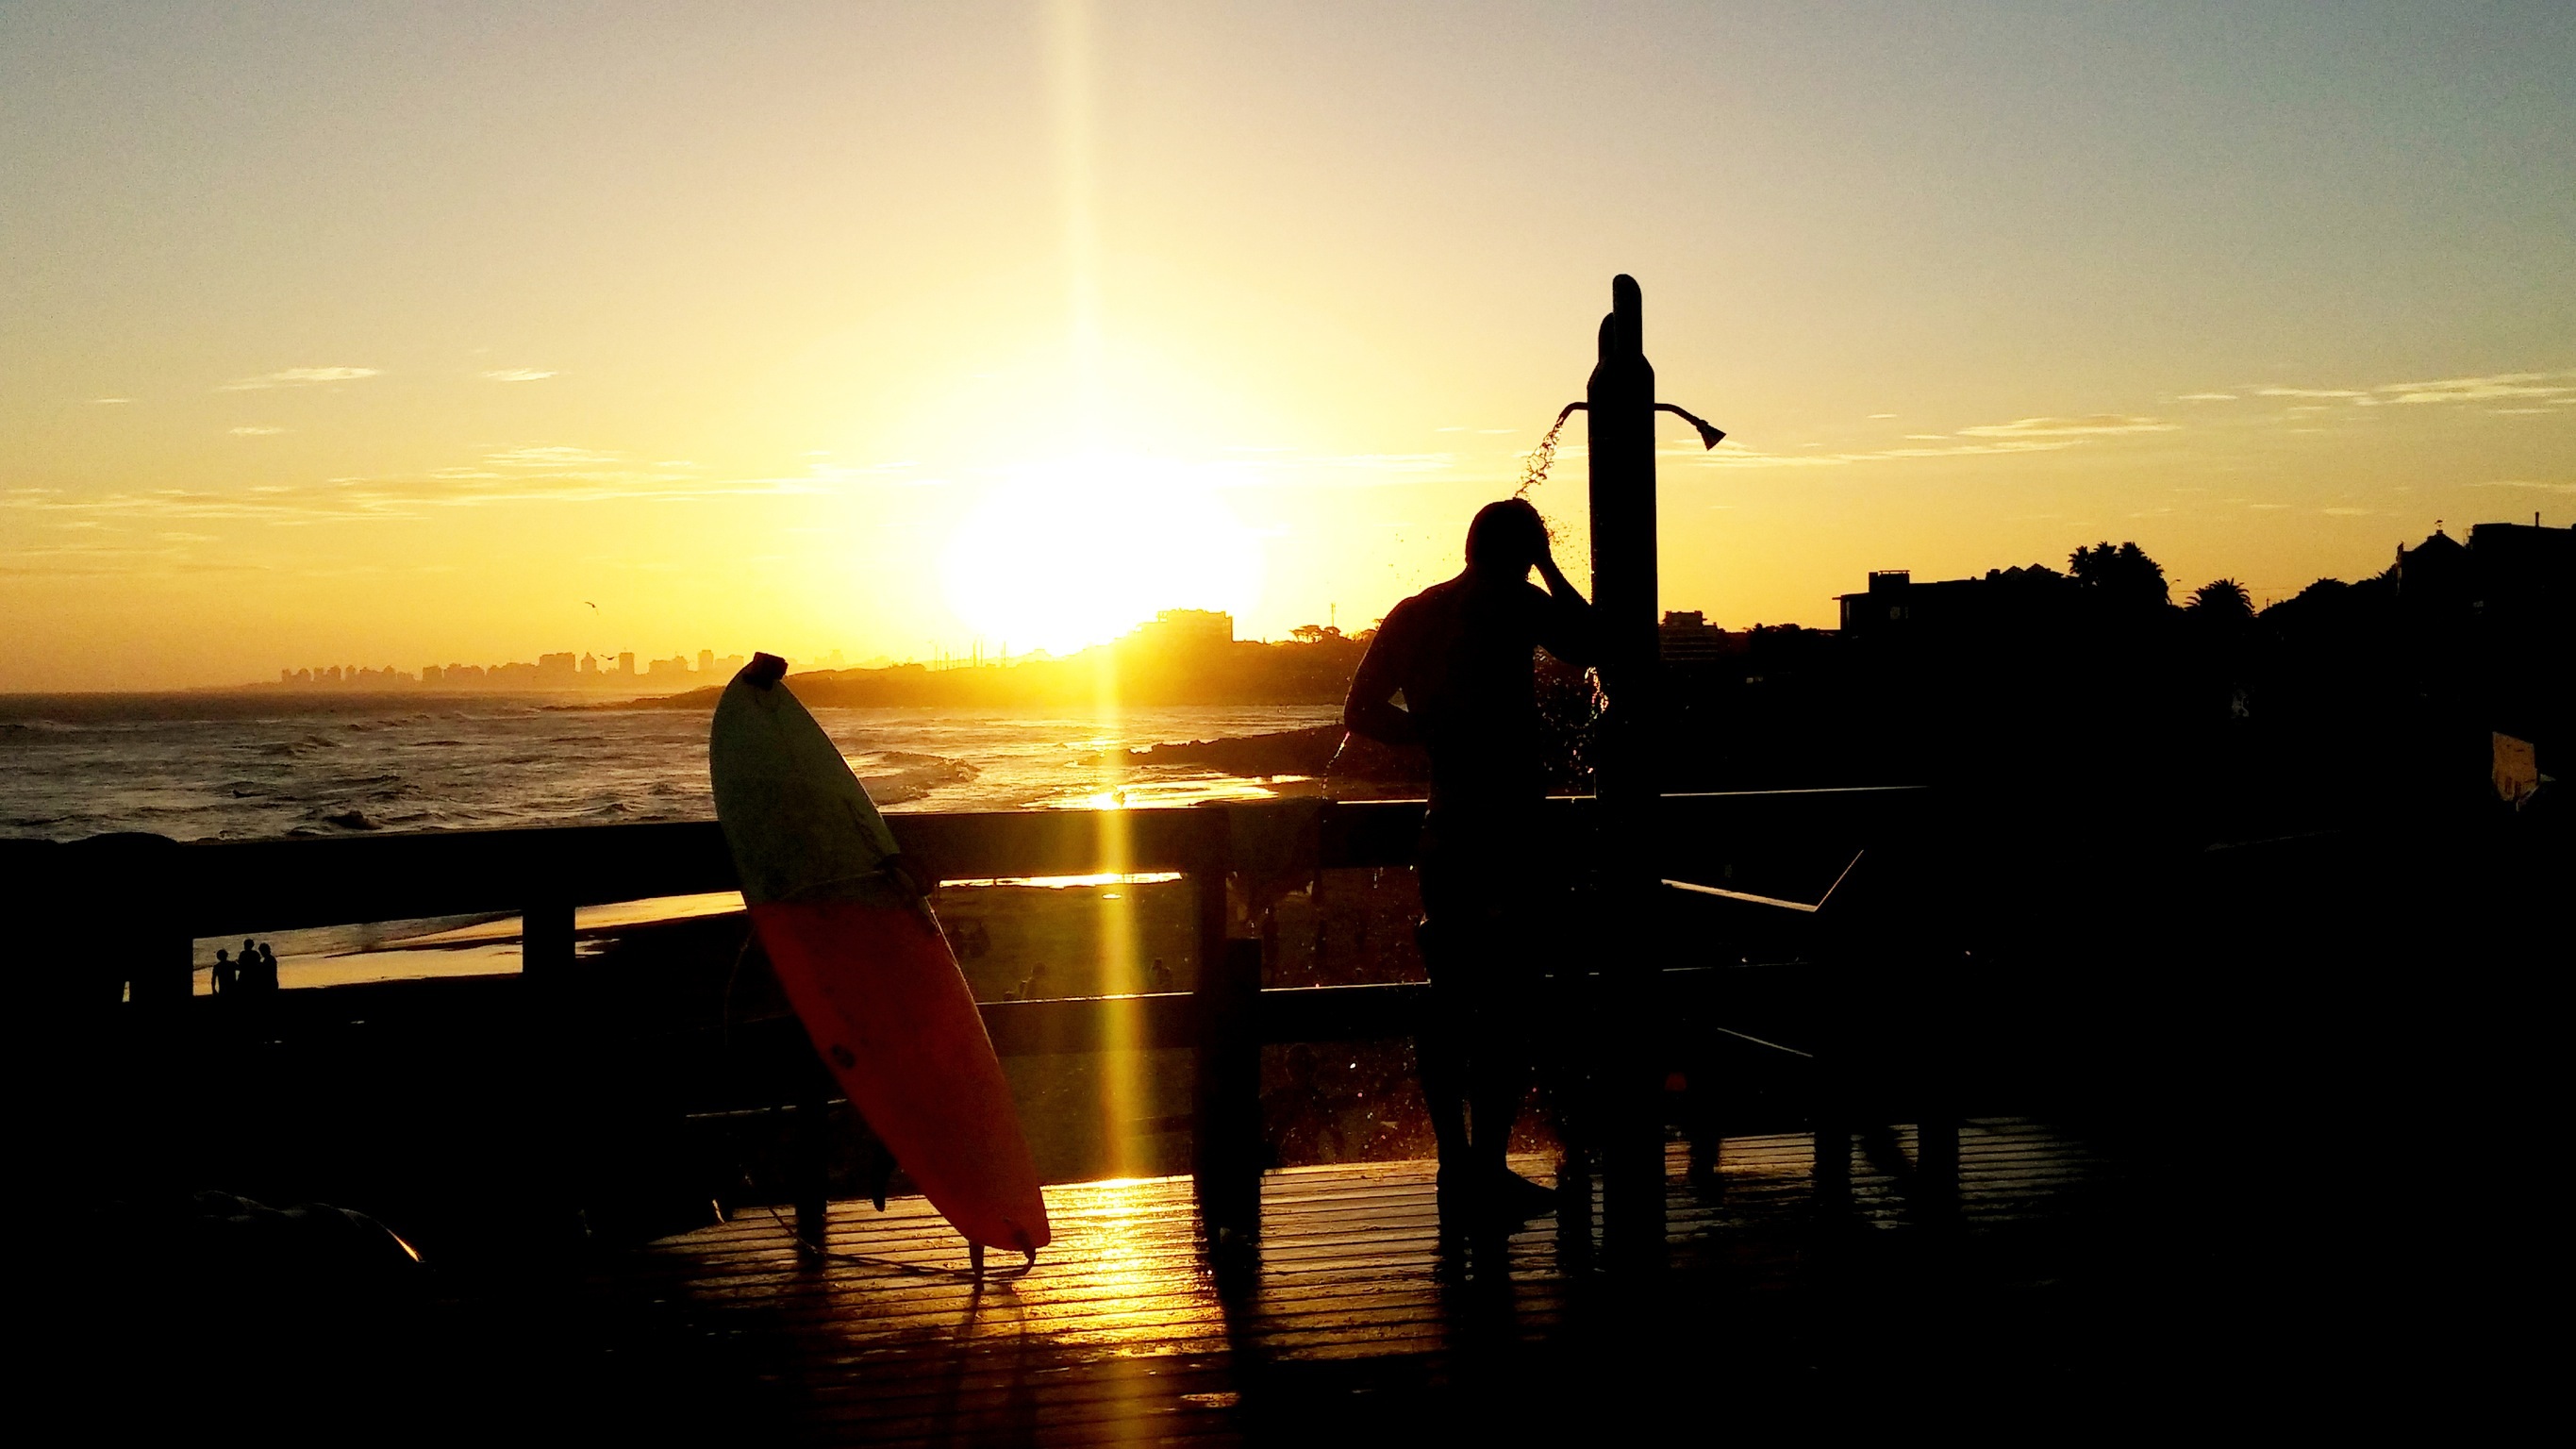
beach, sea, water, outdoor, ocean, silhouette, sun, sunrise, sunset, sunlight, morning, dawn, summer, travel, surfer, male, dusk, evening, reflection, vehicle, surfboard, fun, sports, active, afterglow